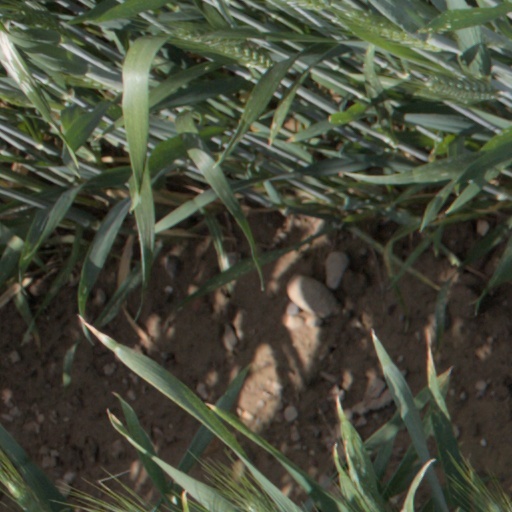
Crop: wheat